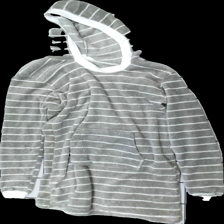
View: front
Type: Hoodie
Category: Ladies
Brand: Not in the list
Brand text on label: Loungeview
Colors: Grey, White
Material: 100% polyester
Pattern: Striped
Cut: Loose, C-collar
Size: XS
Season: All
Smell: Minor
Price range: <50
Recommended usage: Recycle
Comment: slight detergent smell